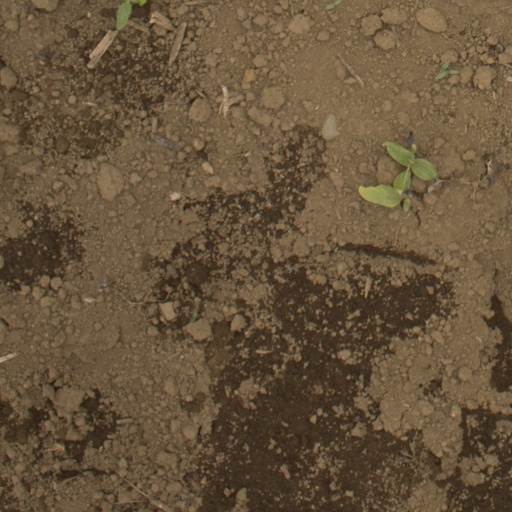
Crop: Jerusalem artichoke